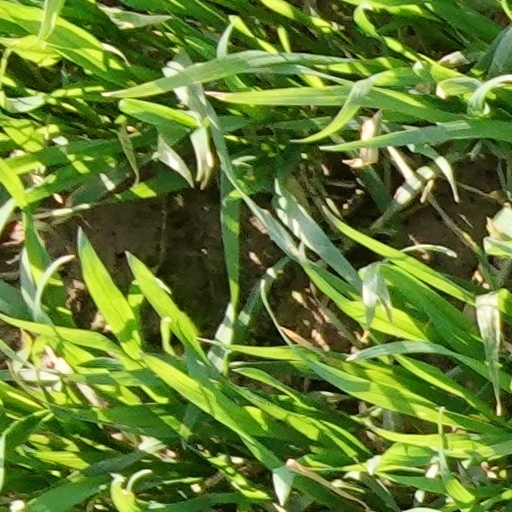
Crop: wheat